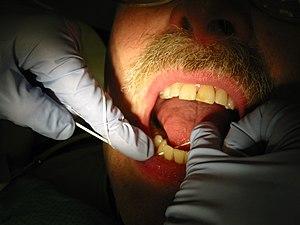
Le fil dentaire, ou soie dentaire au Canada francophone, est souvent considéré comme un complément de la brosse à dents pour l'hygiène bucco-dentaire. Ce fil est destiné à être passé au niveau inter-proximal, c'est-à-dire entre chaque dent, pour éliminer la plaque dentaire, zone que la brosse à dents ne peut nettoyer.
Le détartrage est l'action consistant à enlever le tartre qui s'est accumulé sur les dents.